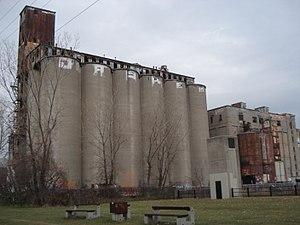
Les silos de la Canada Malting font partie d'une usine de maltage abandonnée située le long du canal Lachine dans le quartier Saint-Henri à Montréal, Québec, Canada.